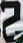
Number: 2